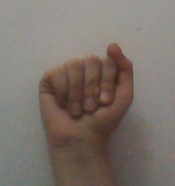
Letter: saad